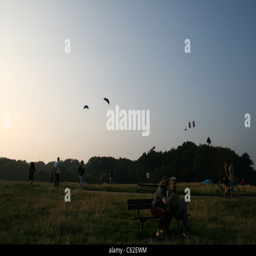
kites flying at the top